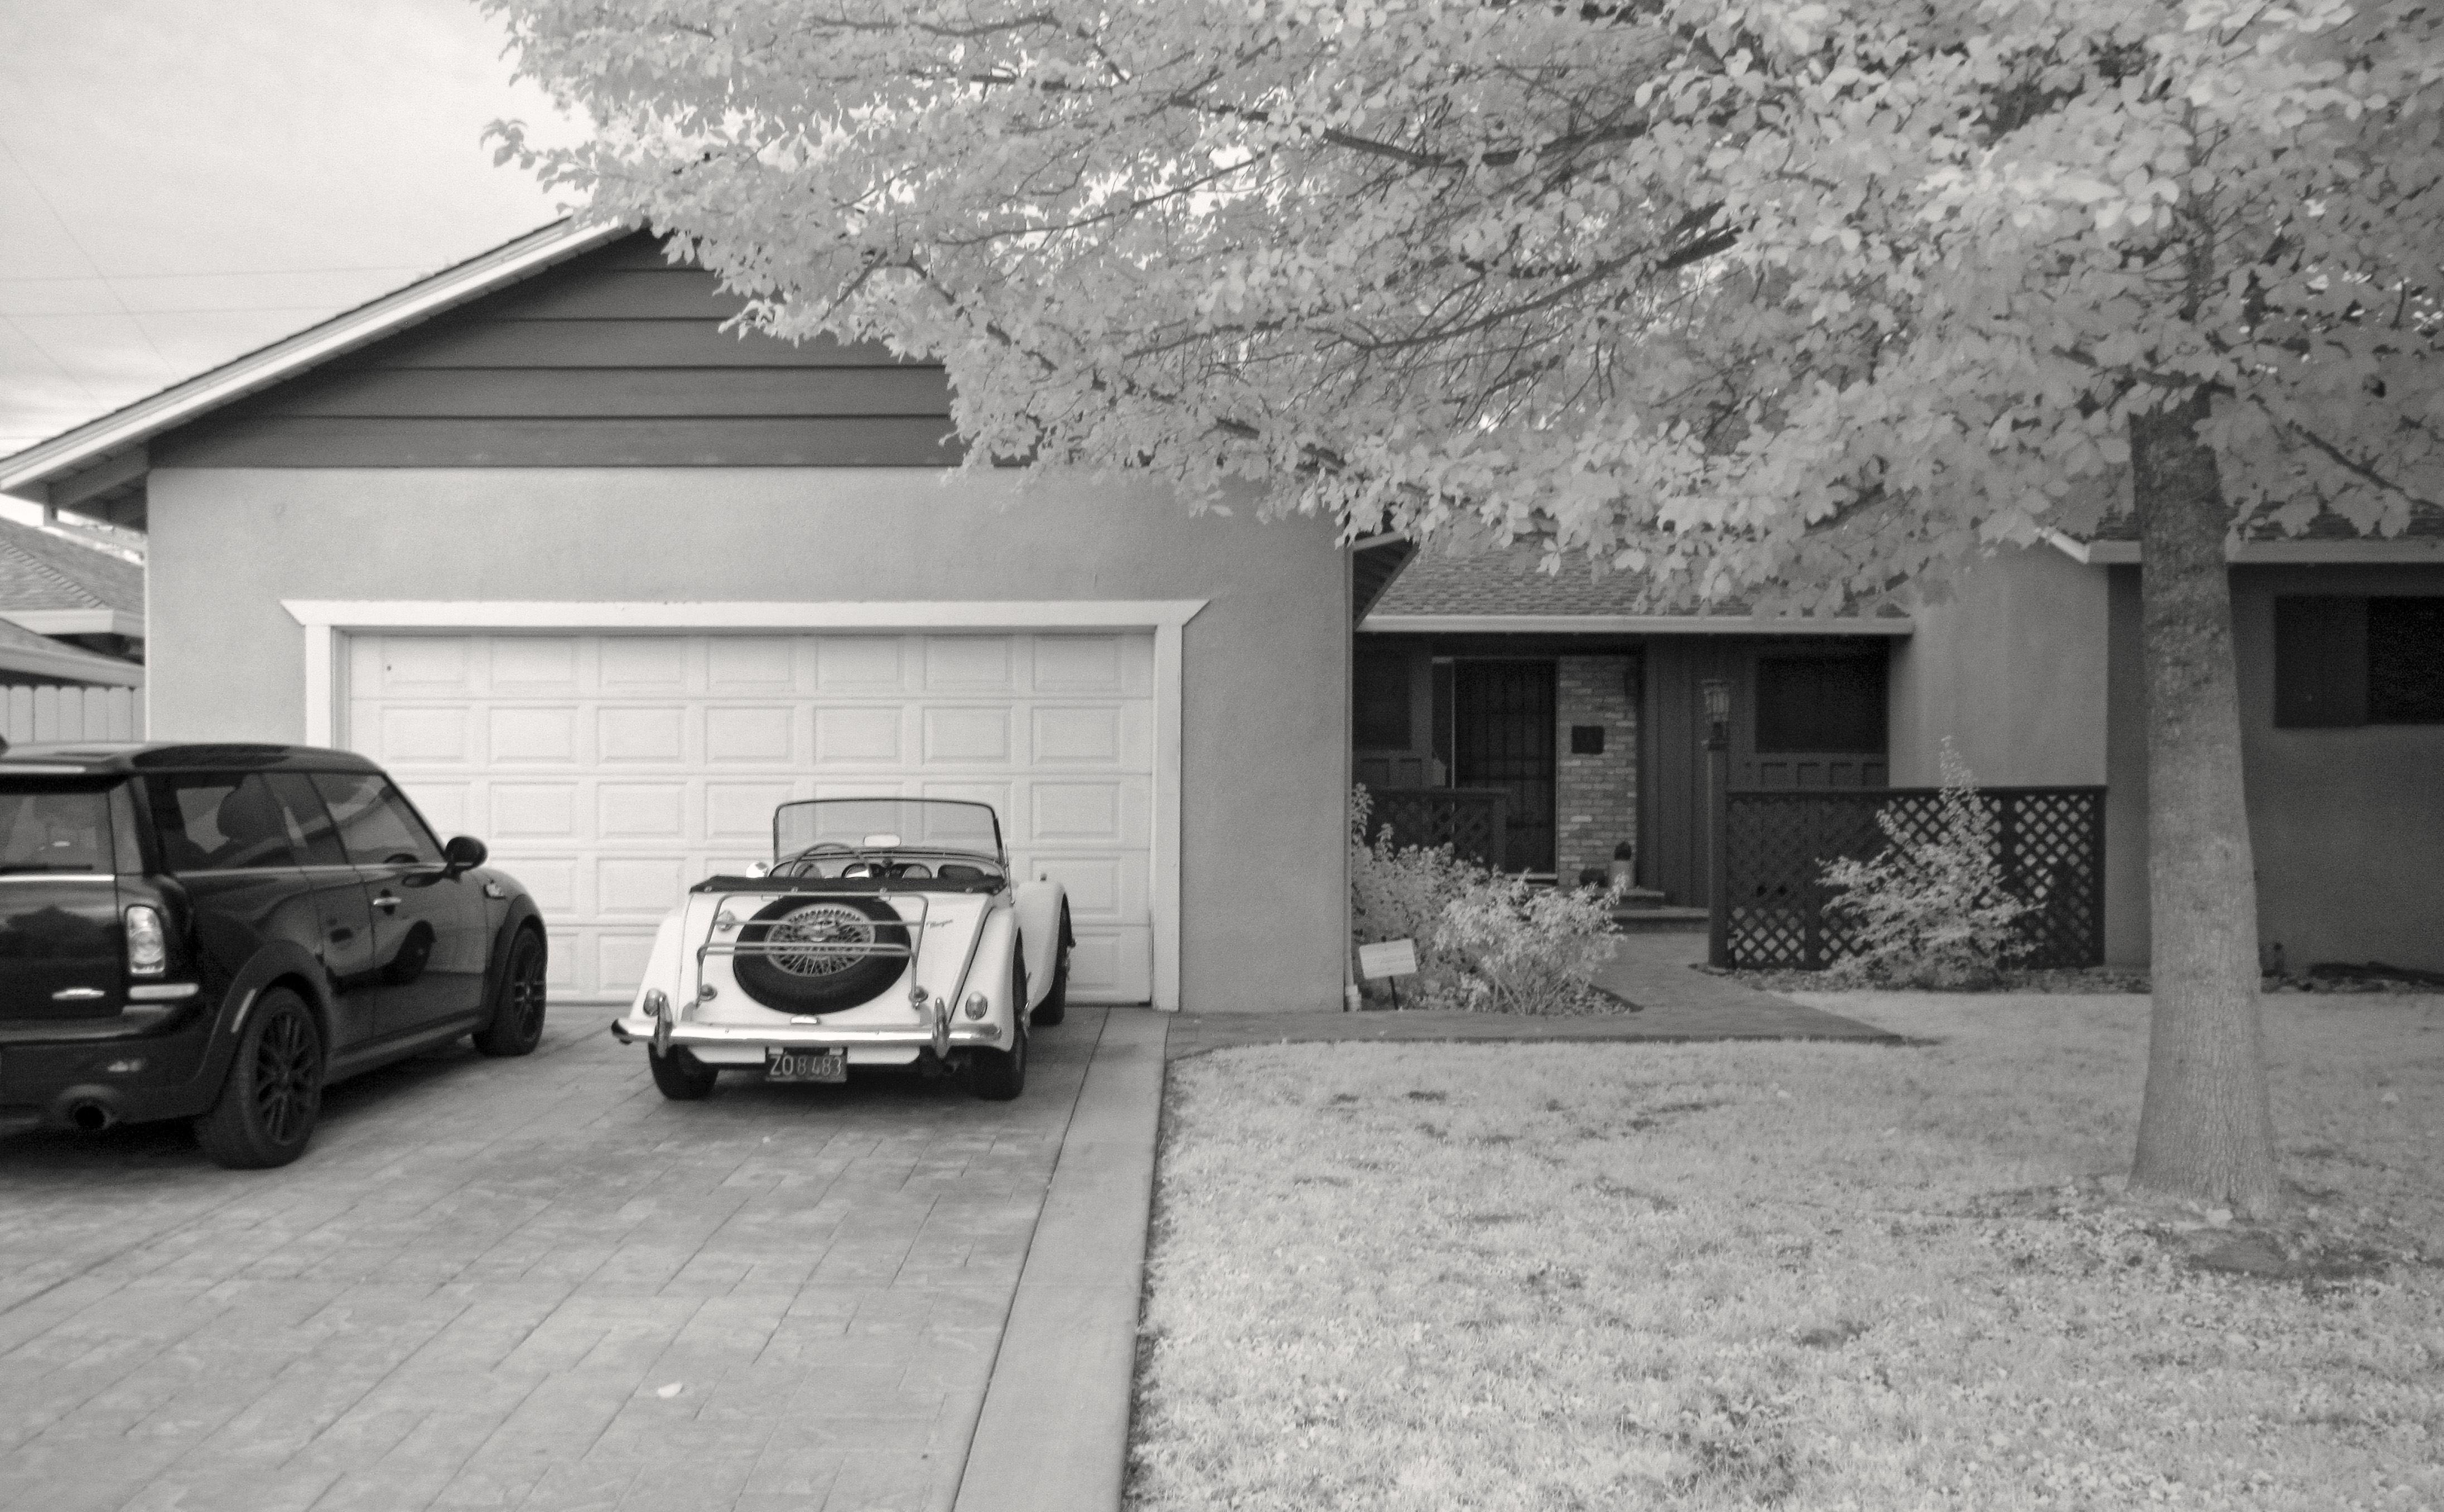
snow, black and white, white, house, home, monochrome, monochrome photography, residential area